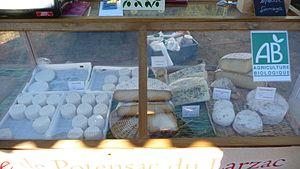
Fromages fermiers de lait cru (vache, brebis), GAEC de Potensac, label agriculture biologique, Larzac (Aveyron, France).
Fromage fermier ou fromage de ferme est une appellation désignant un fromage élaboré par un agriculteur producteur-transformateur fermier communément nommé producteur fermier. Il s'agit d'un agriculteur transformant le lait issu du troupeau qu'il élève. Ce fromage sera destiné à la consommation familiale ou commercialisé et, alors s'il y en a, conforme aux normes d'hygiène en vigueur sur le territoire de son élaboration.
Les débuts de l'agriculture biologique en France sont marqués par la fondation de l'Association Française pour l'Agriculture Biologique, en 1962.